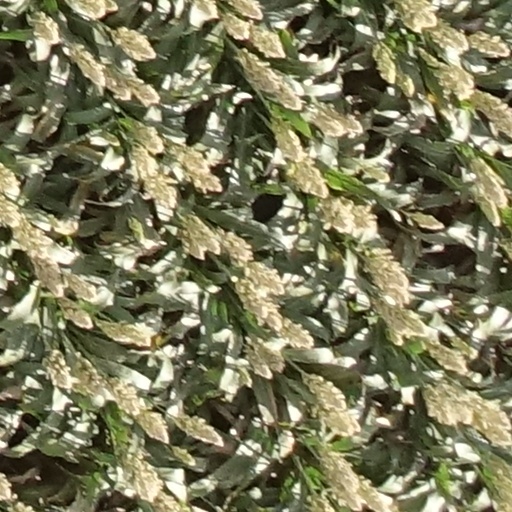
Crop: sorghum